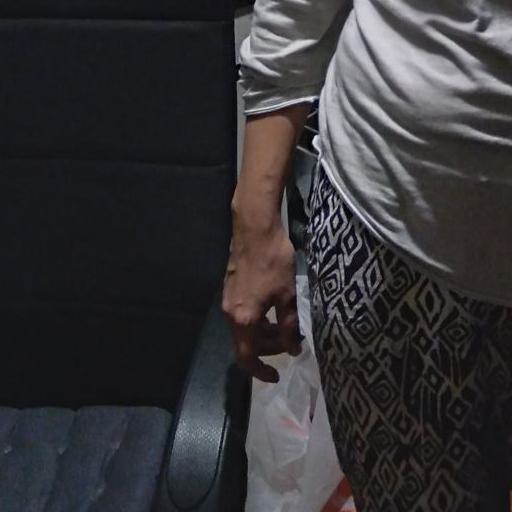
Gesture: no_gesture